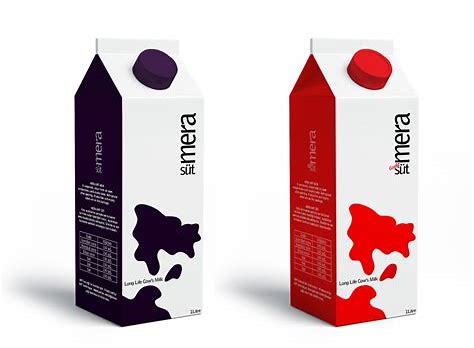
Label: paper